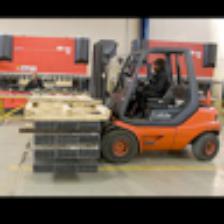
Label: NonHuman